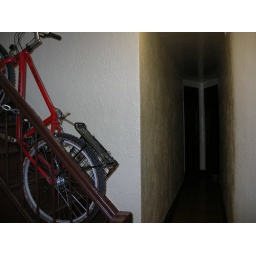
5th floor in Sandy's building - that's her door down there on the left.